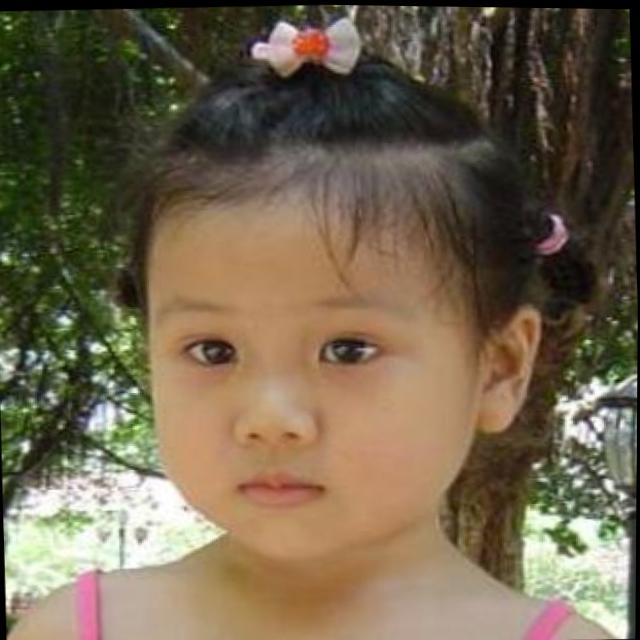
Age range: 0-12